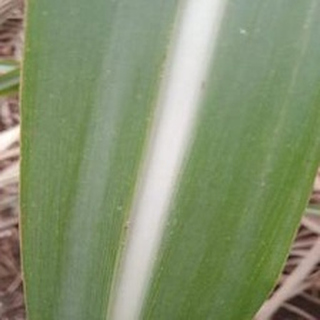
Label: healthy_sugarcane